Rostovka, Omsky District, Omsk Oblast

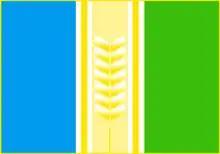
Flag of Rostovka

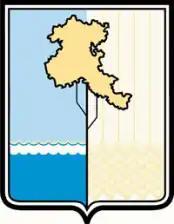
Coat of arms of Rostovka

Rostovka is a rural locality (a "settlement") and the administrative center of Omsky District, Omsk Oblast, Russia. Population: